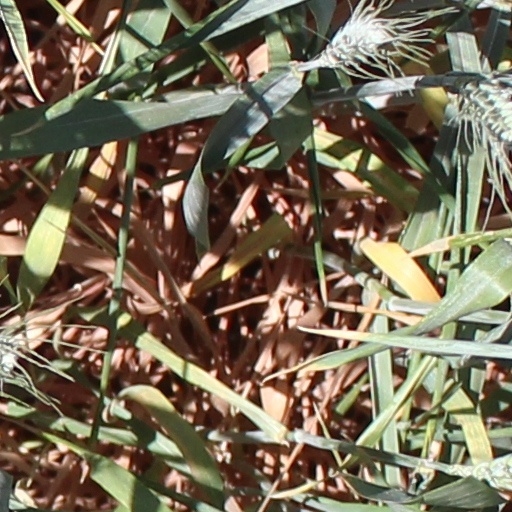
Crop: wheat